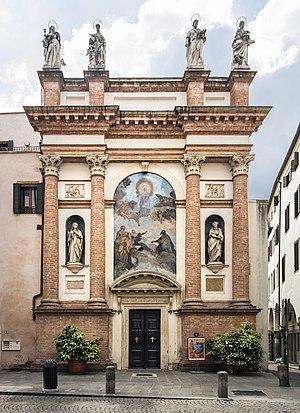
Padoue est une ville italienne de la région de la Vénétie, située au nord de la péninsule dans la plaine du Pô, à 40 kilomètres de Venise, sur la rivière Bacchiglione.